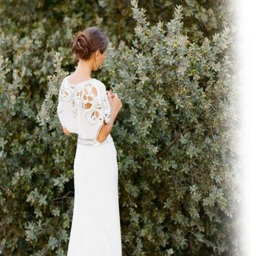
wedding the bride is wearing garment